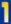
Number: 1